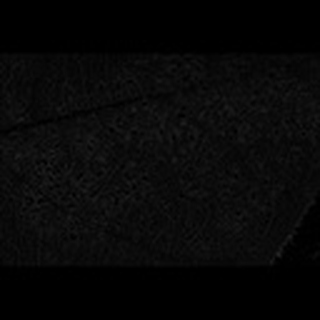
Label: cotton_aphids